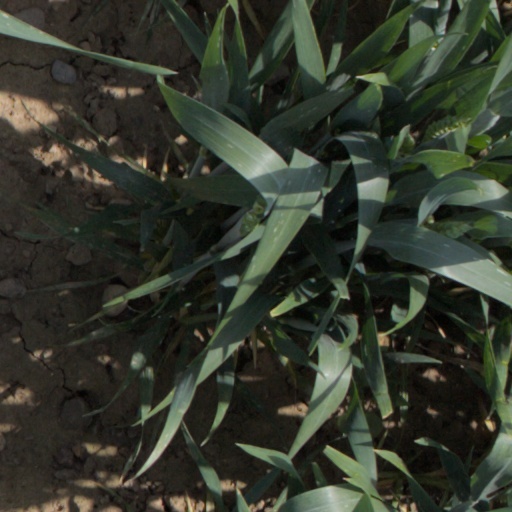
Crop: wheat